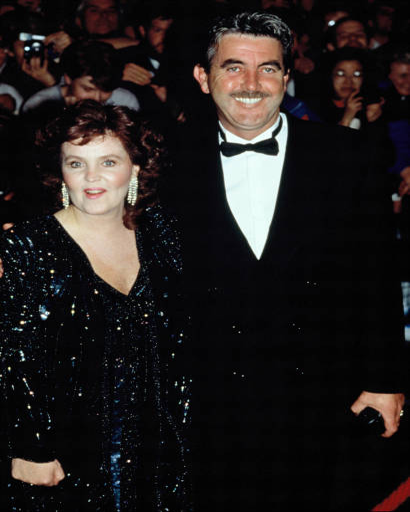
actor and her husband attend the premiere at the cinema .